Local Mitigation Strategy

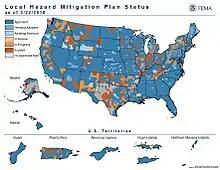
Status of Local Hazard Mitigation Plans from FEMA as of March, 2018

A Local Mitigation Strategy (LMS) or Local Hazard Mitigation Plan (HMP) is a local government plan (in the United States, typically implemented at a county level), that is designed to reduce or eliminate risks to people and property from natural and man-made hazards. Mitigation strategies are supported by state government and federal programs, in line with the Disaster Mitigation Act.